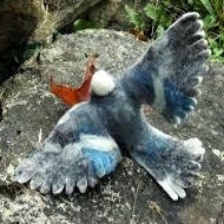
Species: AZURE TIT
Scientific name: CYANISTES CYANUS